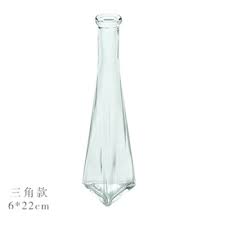
Label: glass